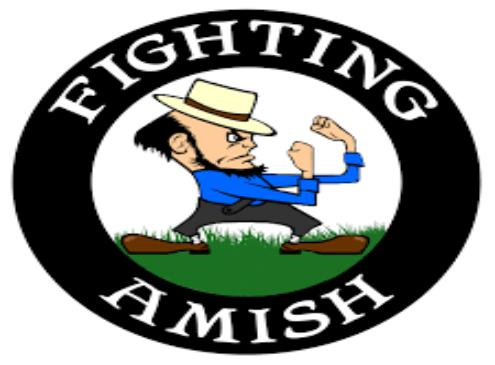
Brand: amish
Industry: Necessities